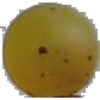
Label: white_grape